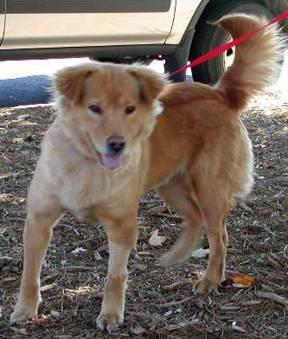
dog